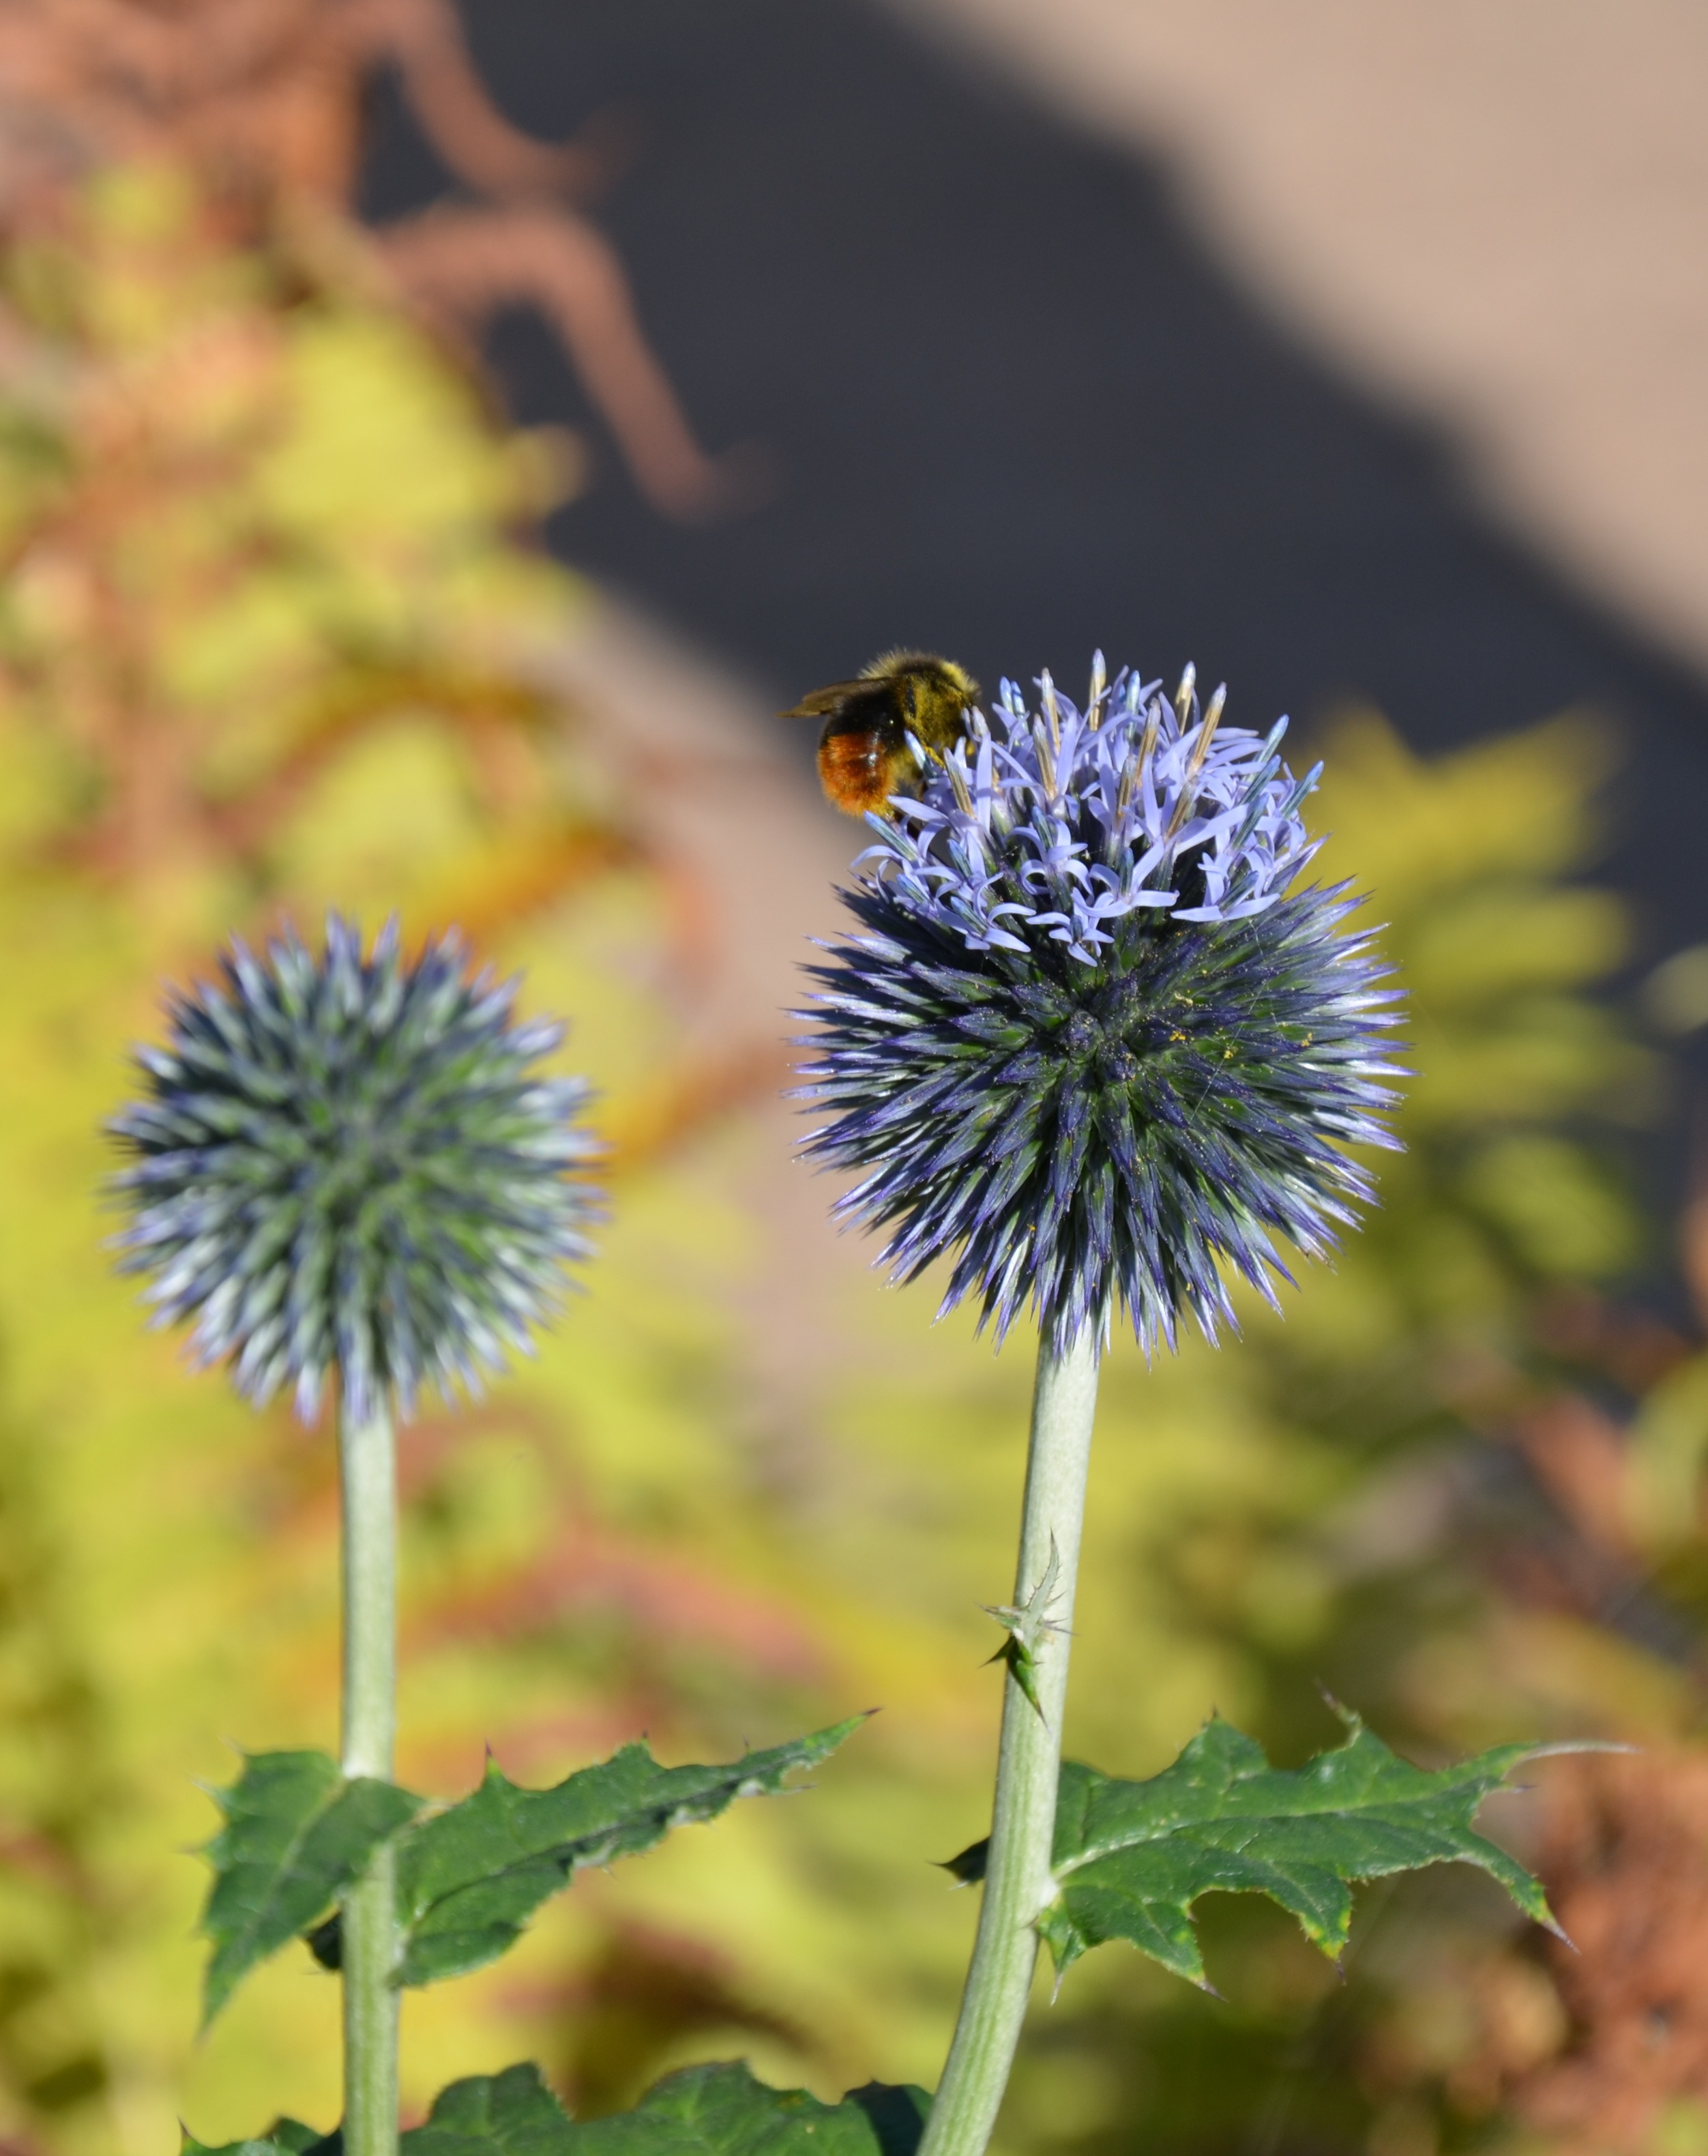
nature, blossom, plant, meadow, prairie, flower, bloom, insect, botany, flora, fauna, wildflower, close up, thistle, coneflower, nectar, macro photography, incomplete, flowering plant, daisy family, globe thistle, plant stem, land plant